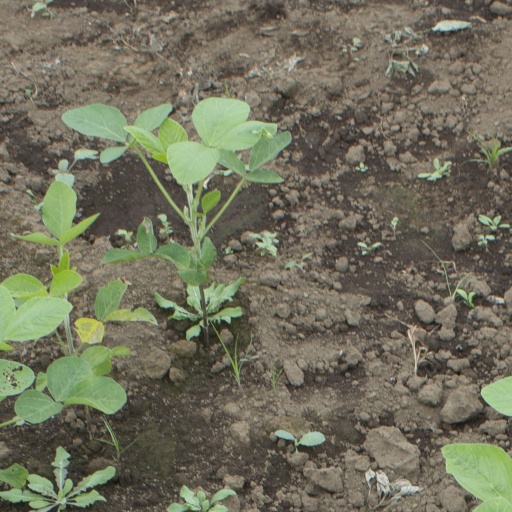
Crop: soybean